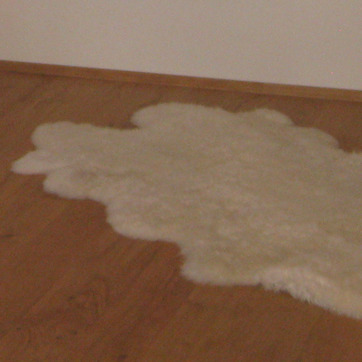
Material: carpet